David E. Kendall

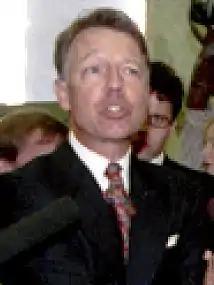
Kendall in 1998

David Evan Kendall (born May 2, 1944) is an American attorney, a graduate of Wabash College, Yale Law School, and Worcester College, Oxford, who clerked with Supreme Court Justice Byron White, worked as associate counsel at the NAACP Legal Defense Fund, and has been a partner at Williams & Connolly LLP of Washington, DC since 1981, where he has provided legal counsel to individuals and corporations on high-profile business and political matters.